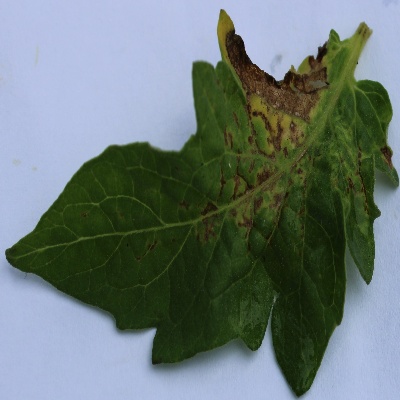
Crop: Tomato
Condition: septoria leaf spot